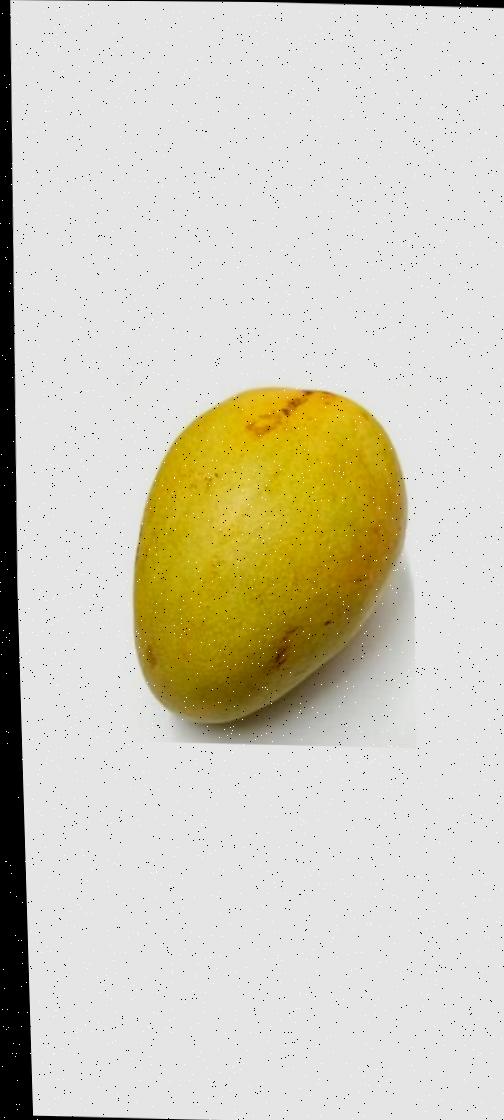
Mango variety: Bari-11